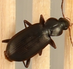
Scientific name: Calathus advena
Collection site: Niwot Ridge Mountain Research Station Site (NIWO), plot NIWO_007